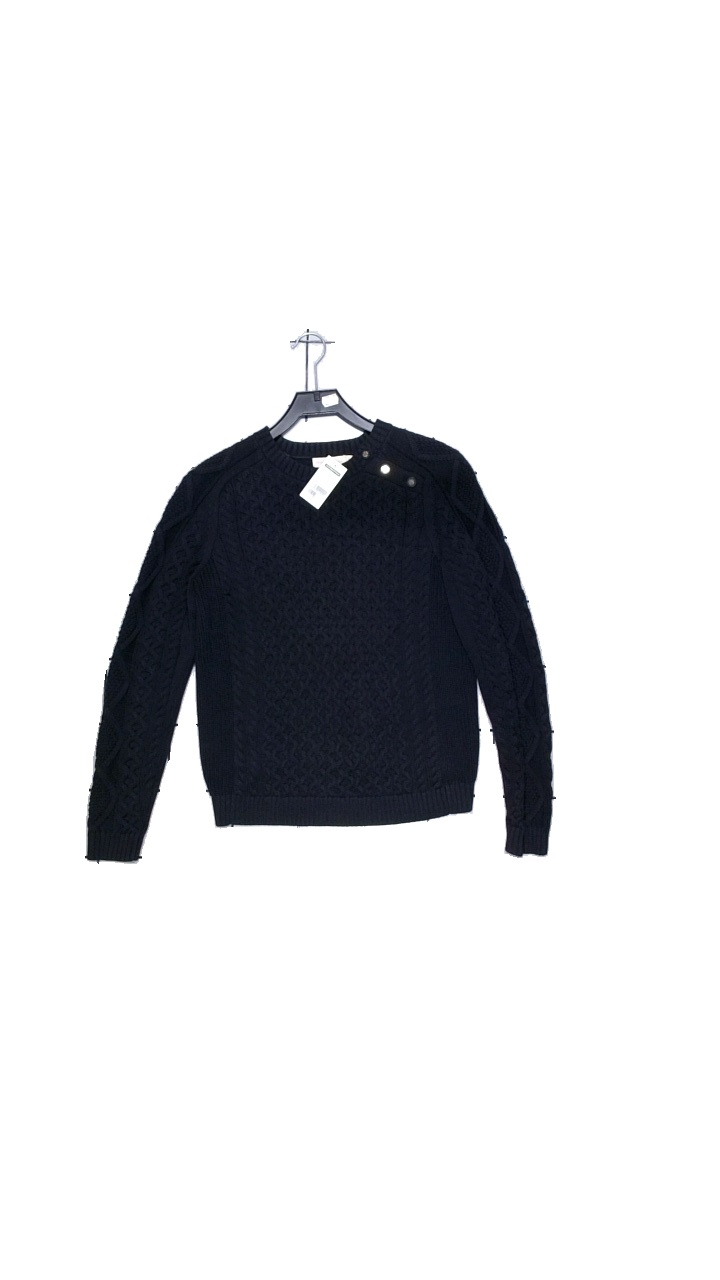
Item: Sweater (Ladies)
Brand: Tory Burch
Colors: Blue
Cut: Regular
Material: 100% cotton
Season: All
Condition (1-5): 4
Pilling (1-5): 4
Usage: Reuse
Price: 150-250